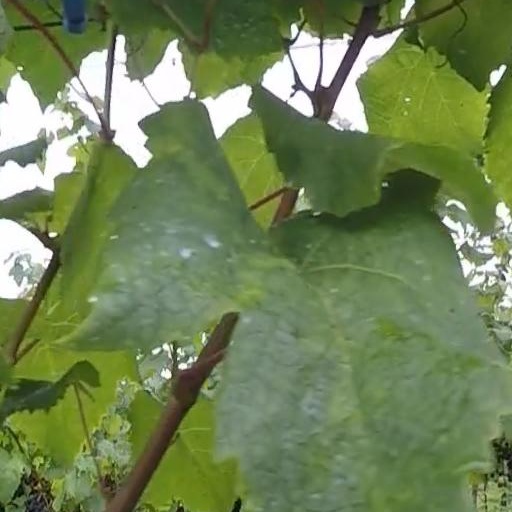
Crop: grape